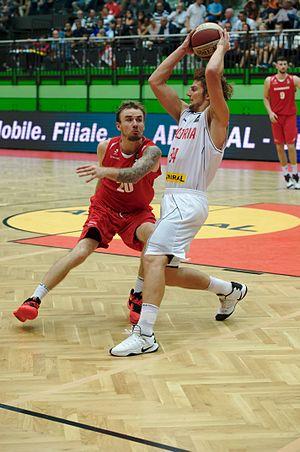
Alan Voskuil, né le 10 septembre 1986, à Mobile, dans l'Alabama, est un joueur américain naturalisé danois de basket-ball. Il évolue au poste d'arrière.